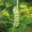
Label: caterpillar